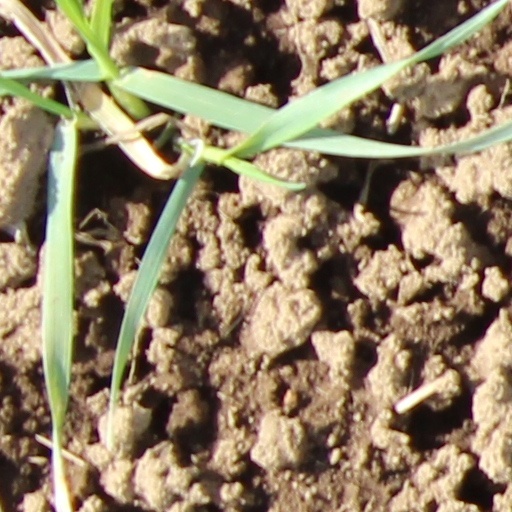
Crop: wheat